Rookwood Apartments

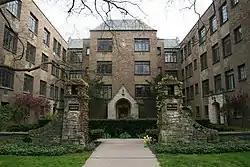
Rookwood Apartments in 2012

Rookwood Apartments is a historic apartment building at 718–734 Noyes Street in Evanston, Illinois. The three-story brick building was built in 1927. Architects Conner & O'Connor designed the building in the Tudor Revival style. The building's design includes limestone trim, large square blocks of stone separating the casement windows, and ashlar stone entrances and courtyard walls. The building is noteworthy among Evanston's apartments for its two courtyards; one is open and faces the street, while the second is more private and to the side of the building.